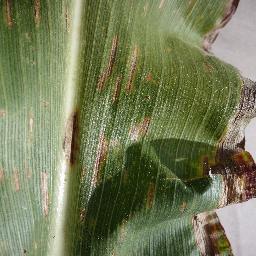
Label: Corn_(Maize)___Gray_Leaf_Spot_(Cercospora)